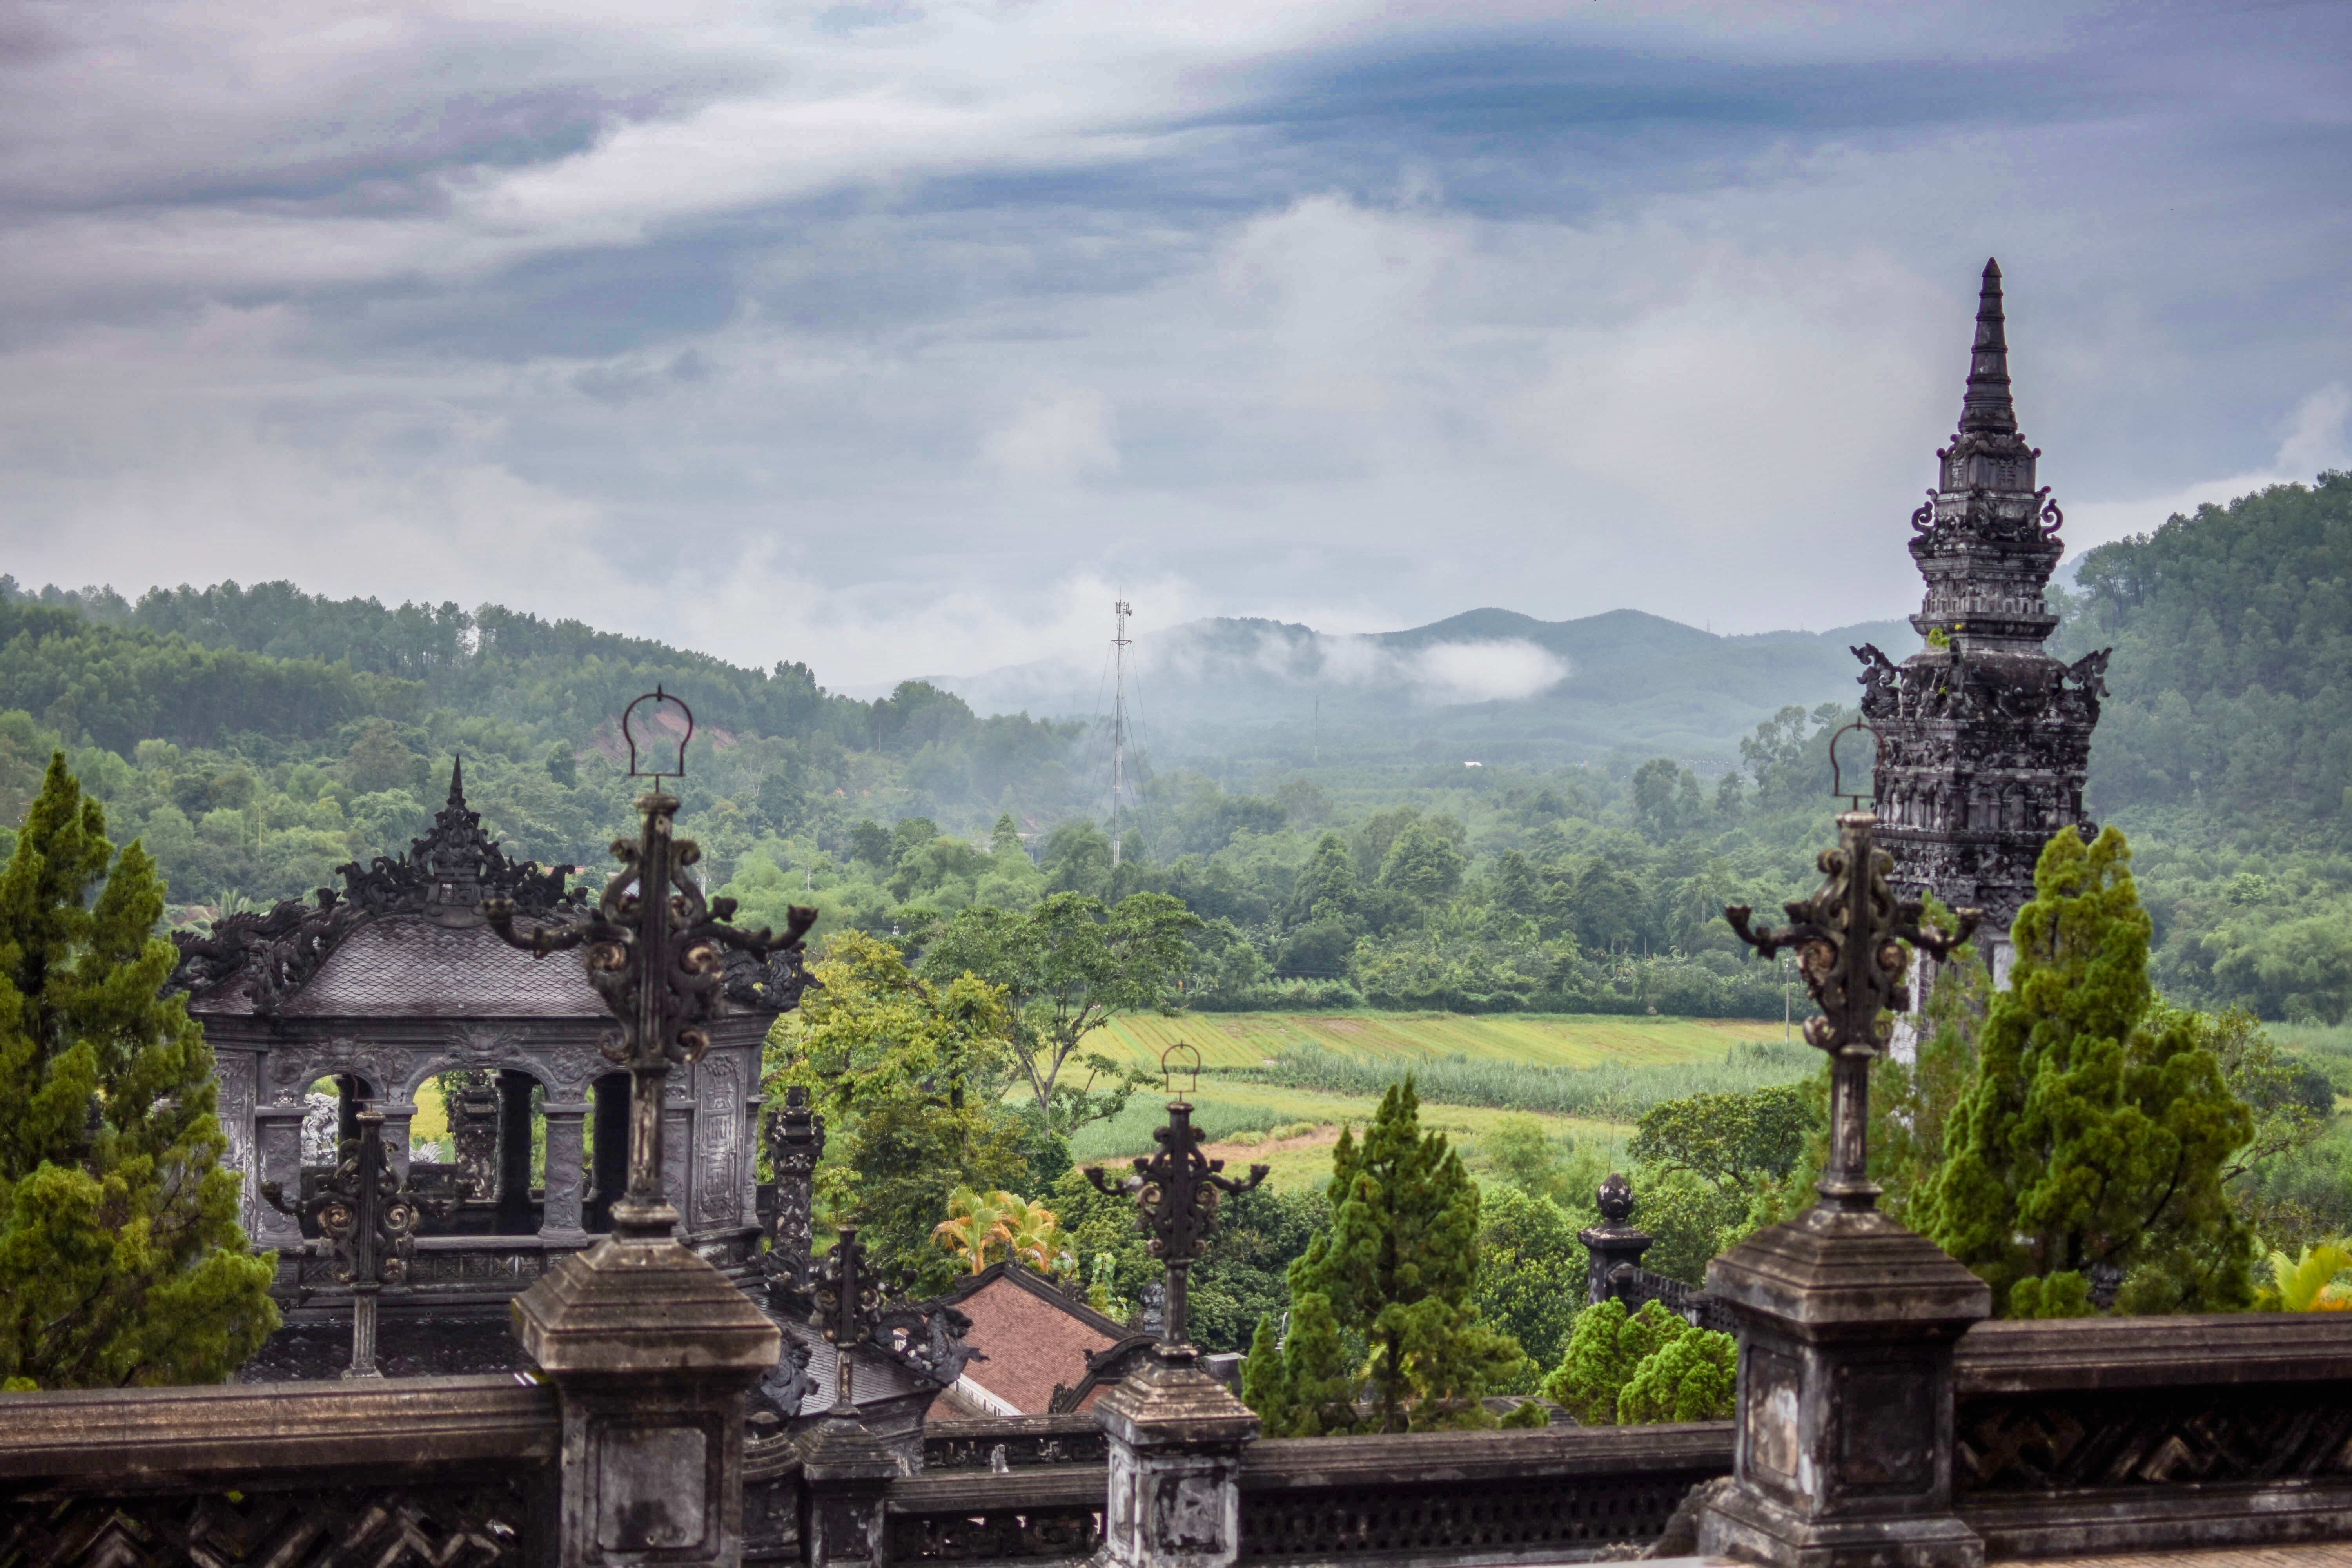
mansion, chateau, tower, castle, landmark, place of worship, temple, ruins, monastery, screenshot